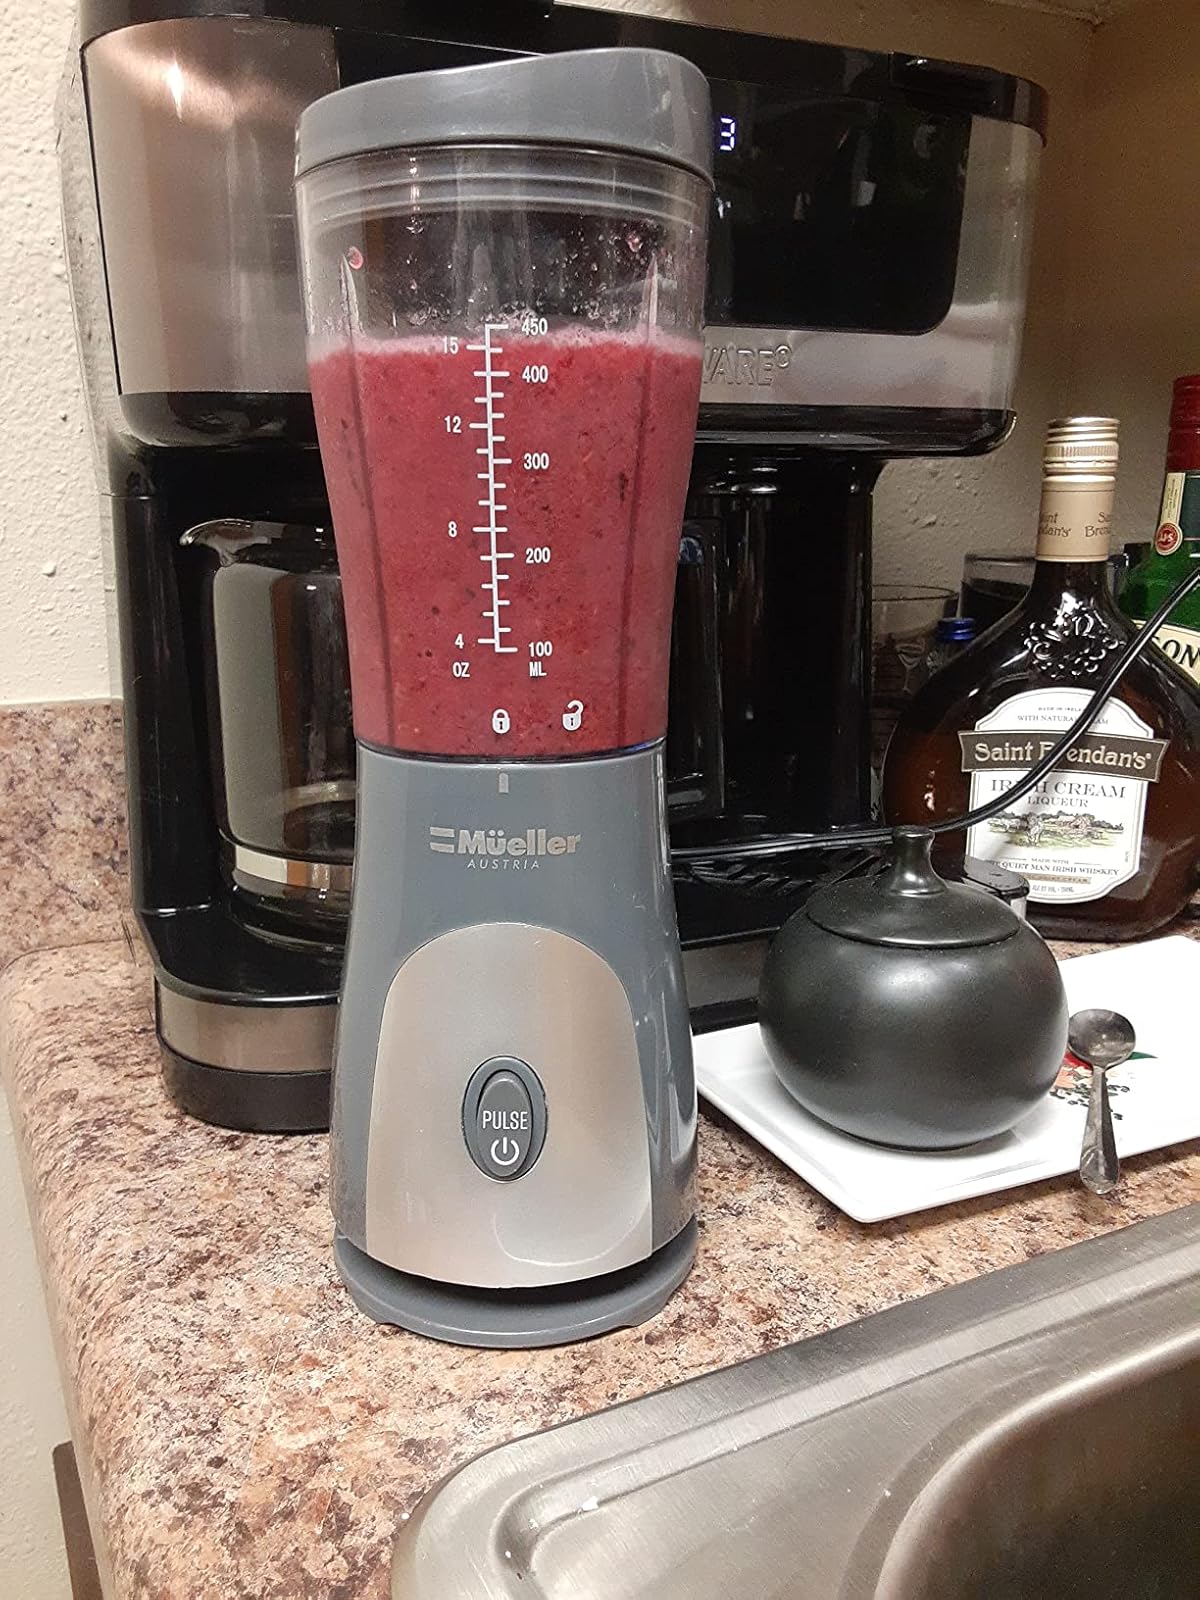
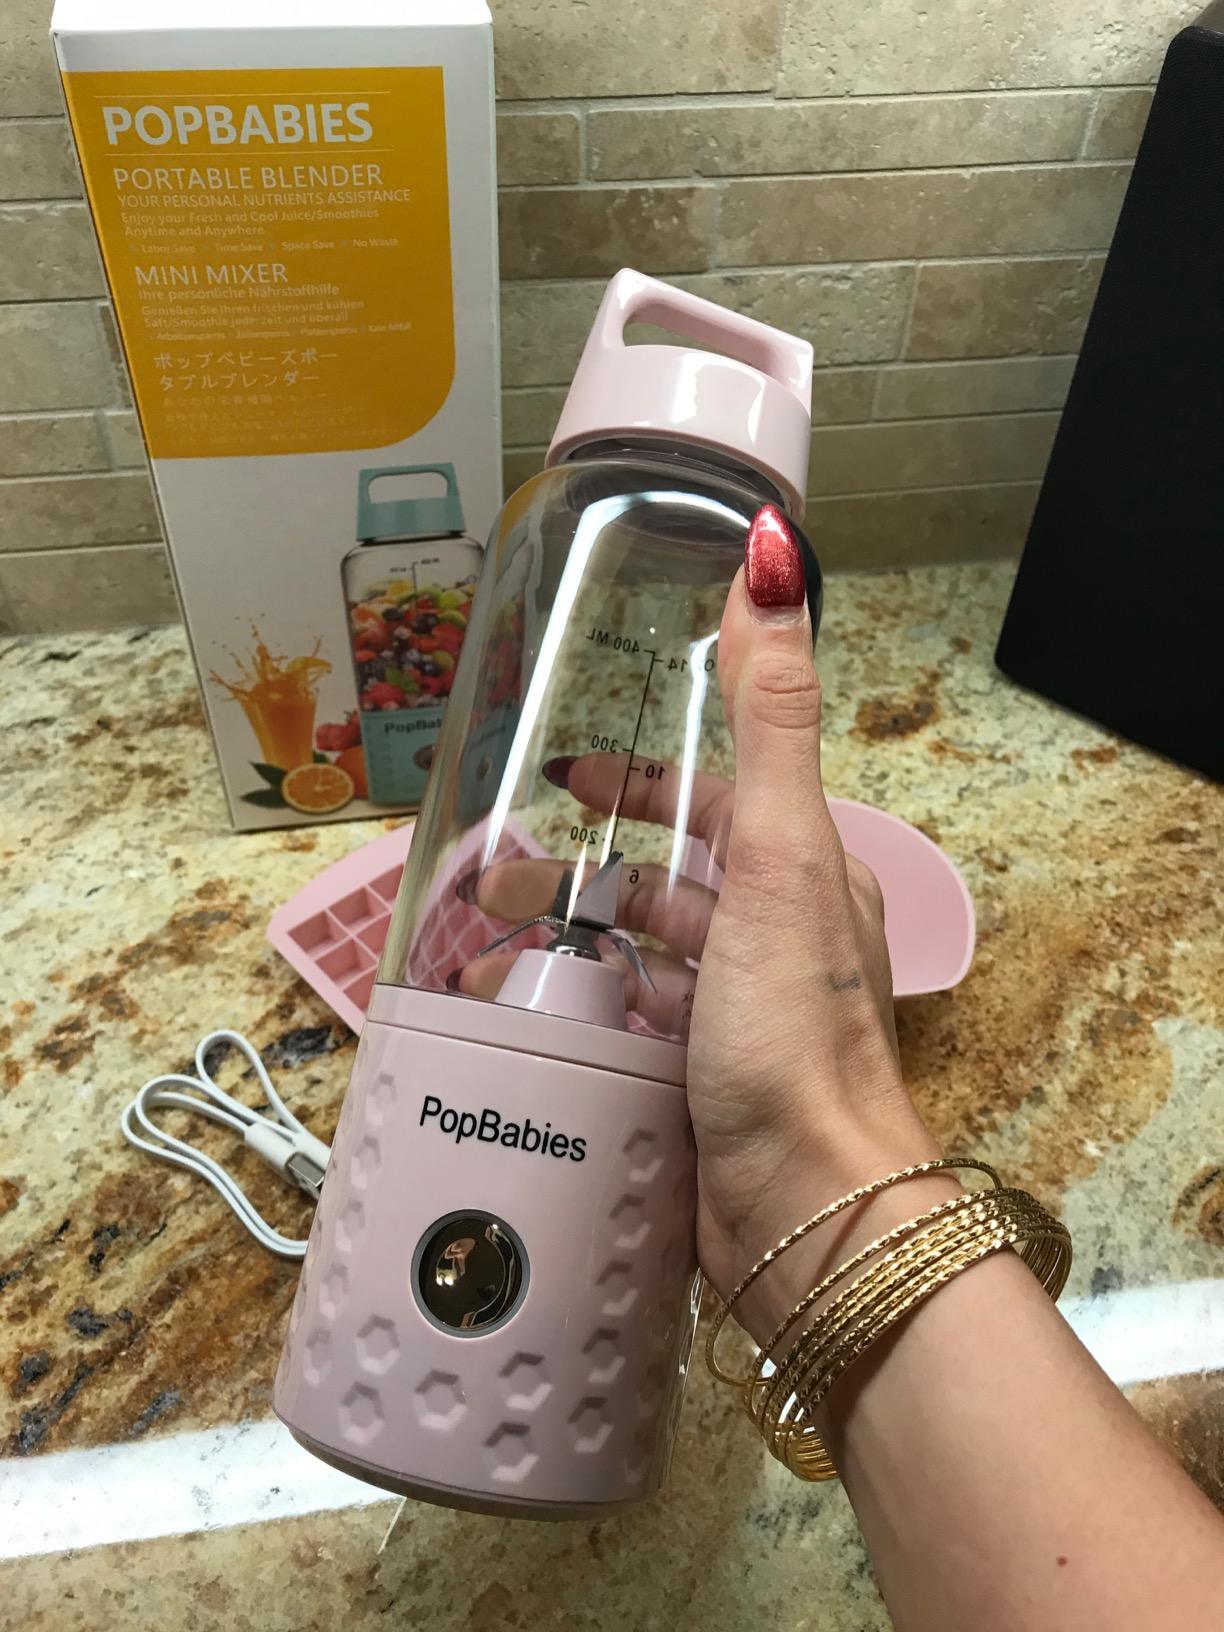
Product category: items_blender
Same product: no